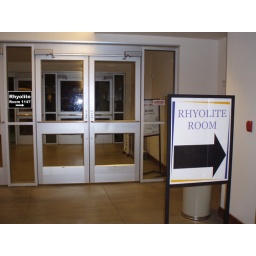
Testing out a sign on the glass near the doors, so we can stop using the large poster holder in the foreground.